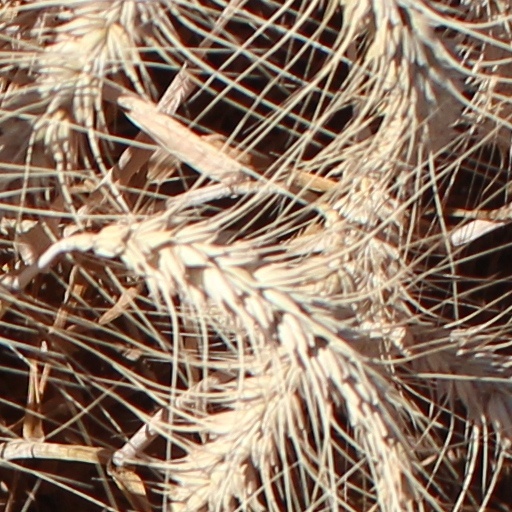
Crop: wheat